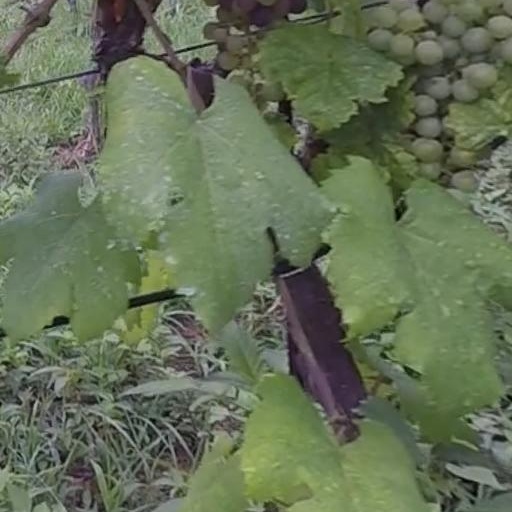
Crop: grape